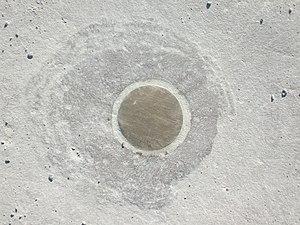
The Vertical Earth Kilometer est une installation créée en 1977 par Walter De Maria, située à Cassel, en Allemagne.